George Stanley (British politician)

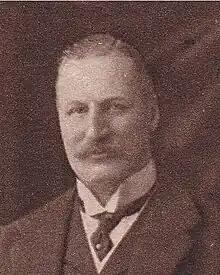

Sir George Frederick Stanley (14 October 1872 – 1 July 1938) was a British soldier and Conservative Party politician who served as a member of the UK Parliament for Preston and, later, Willesden East. He also served the Governor of Madras from 1929 to 1934 and as Acting Viceroy of India in 1934.